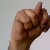
The image shows a hand gesture representing the letter 'N' in Indian Sign Language.